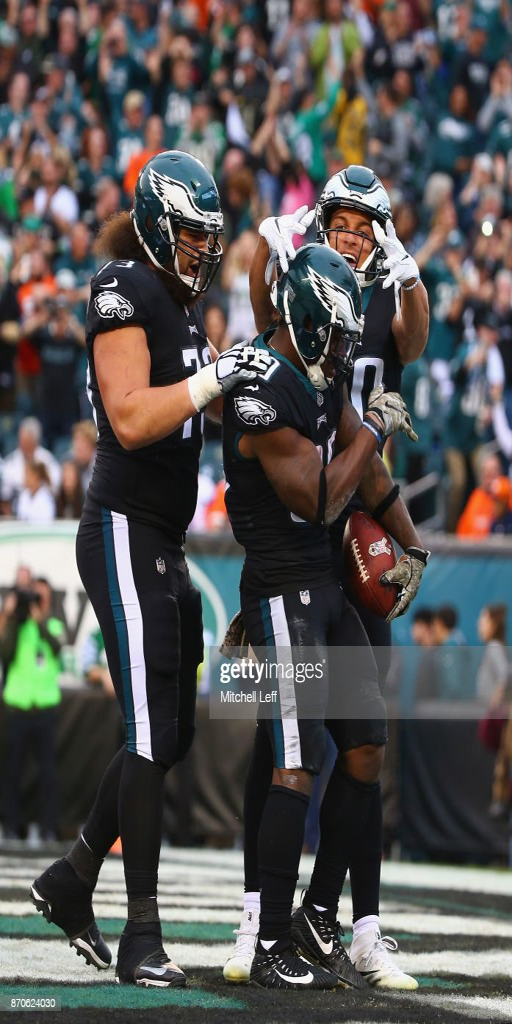
running back # celebrates his touchdown with teammates during the fourth quarter against sports team .